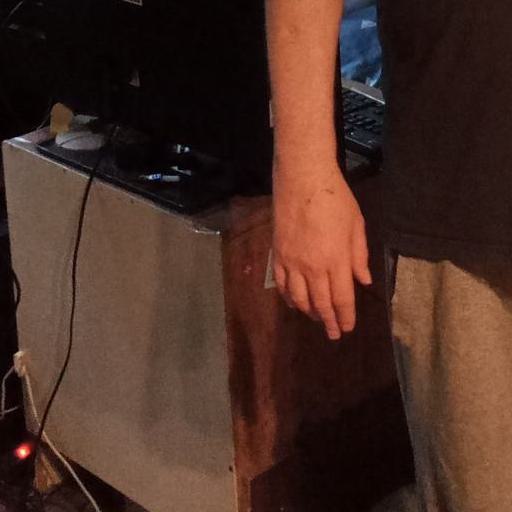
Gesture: no_gesture